Photographers of the American Civil War

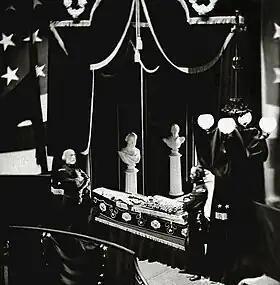
President Lincoln lying in state at New York's City Hall on April 24, 1865 – Jeremiah Gurney

John Reekie (1829–1885) was another little known Civil War photographer. A Scotsman, Reekie was employed by Alexander Gardner. Reekie was active in Virginia, taking views at Dutch Gap and City Point, and in and around Petersburg, Mechanicsville and Richmond. Reekie's probably best known for his scenes of the unburied dead, on the battlefields of Gaines' Mill and Cold Harbor. One of his most well-known, "A Burial Party, Cold Harbor," was included with six others of his negatives in "Gardner's Photographic Sketch Book of the War." It depicts African American soldiers gathering human remains on the Cold Harbor battlefield, almost a year after the battle. This photograph is notable for being one of relatively few images depicting black soldiers at work in the war.